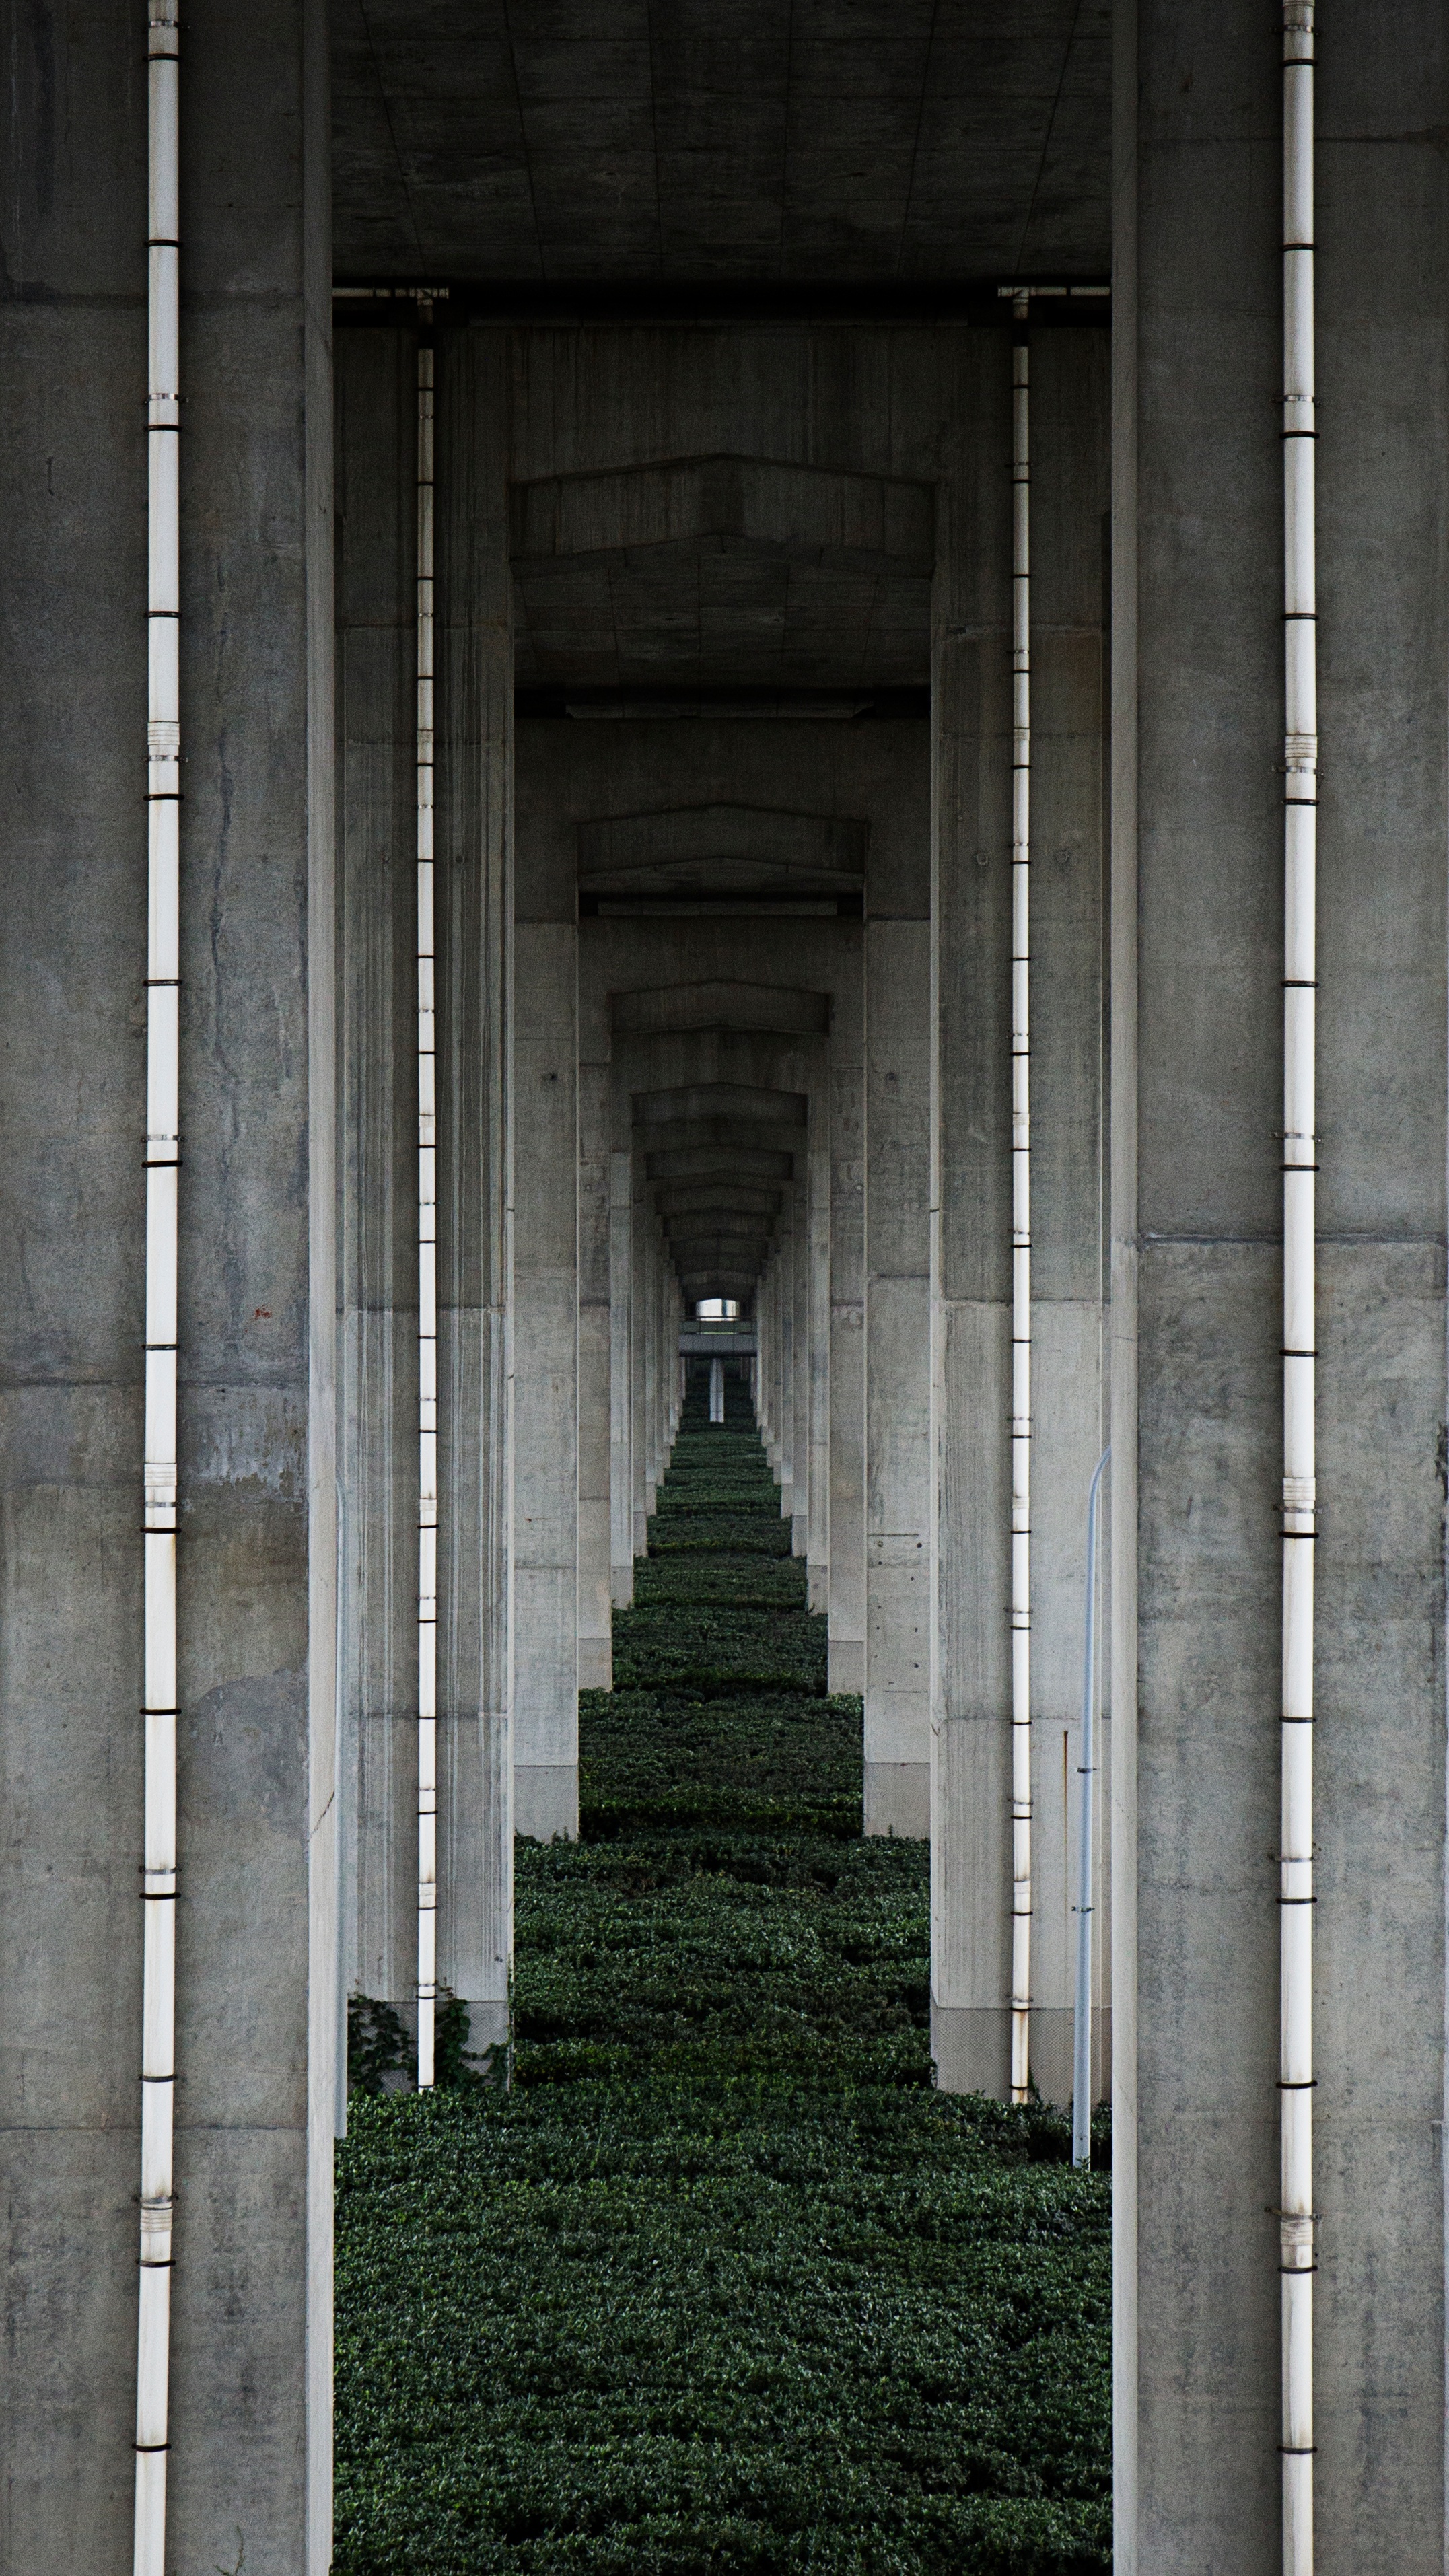
architecture, structure, white, window, wall, arch, line, column, facade, monochrome, symmetry, shape, urban area